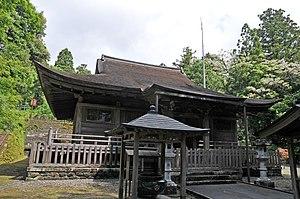
Le terme « trésor national » est utilisé au Japon depuis 1897 pour désigner les biens les plus précieux du patrimoine culturel du Japon bien que la définition et les critères aient changé depuis la création du terme. Les bâtiments des temples bouddhistes de cette liste ont été classés Trésors nationaux du Japon quand la loi pour la protection des biens culturels est entrée en vigueur le 9 juin 1951. Les pièces sont choisies par le ministère de l'Éducation, de la Culture, des Sports, des Sciences et de la Technologie sur le fondement de leur « valeur artistique ou historique particulièrement élevée ». Cette liste présente 152 entrées de bâtiments de temples Trésors nationaux de la fin du VIIᵉ siècle classique au début de l'époque d'Edo moderne du XIXᵉ siècle. Le nombre d'édifices répertoriés dans cette liste est supérieur à 152, parce que, dans certains cas, des groupes de bâtiments liés entre eux sont réunis pour former une seule entrée. Les structures comprennent des bâtiments principaux tels que le kon-dō, le hon-dō, le butsuden, des pagodes, des portes, un beffroi, des couloirs et d'autres bâtiments et édifices qui font partie d'un temple bouddhiste.